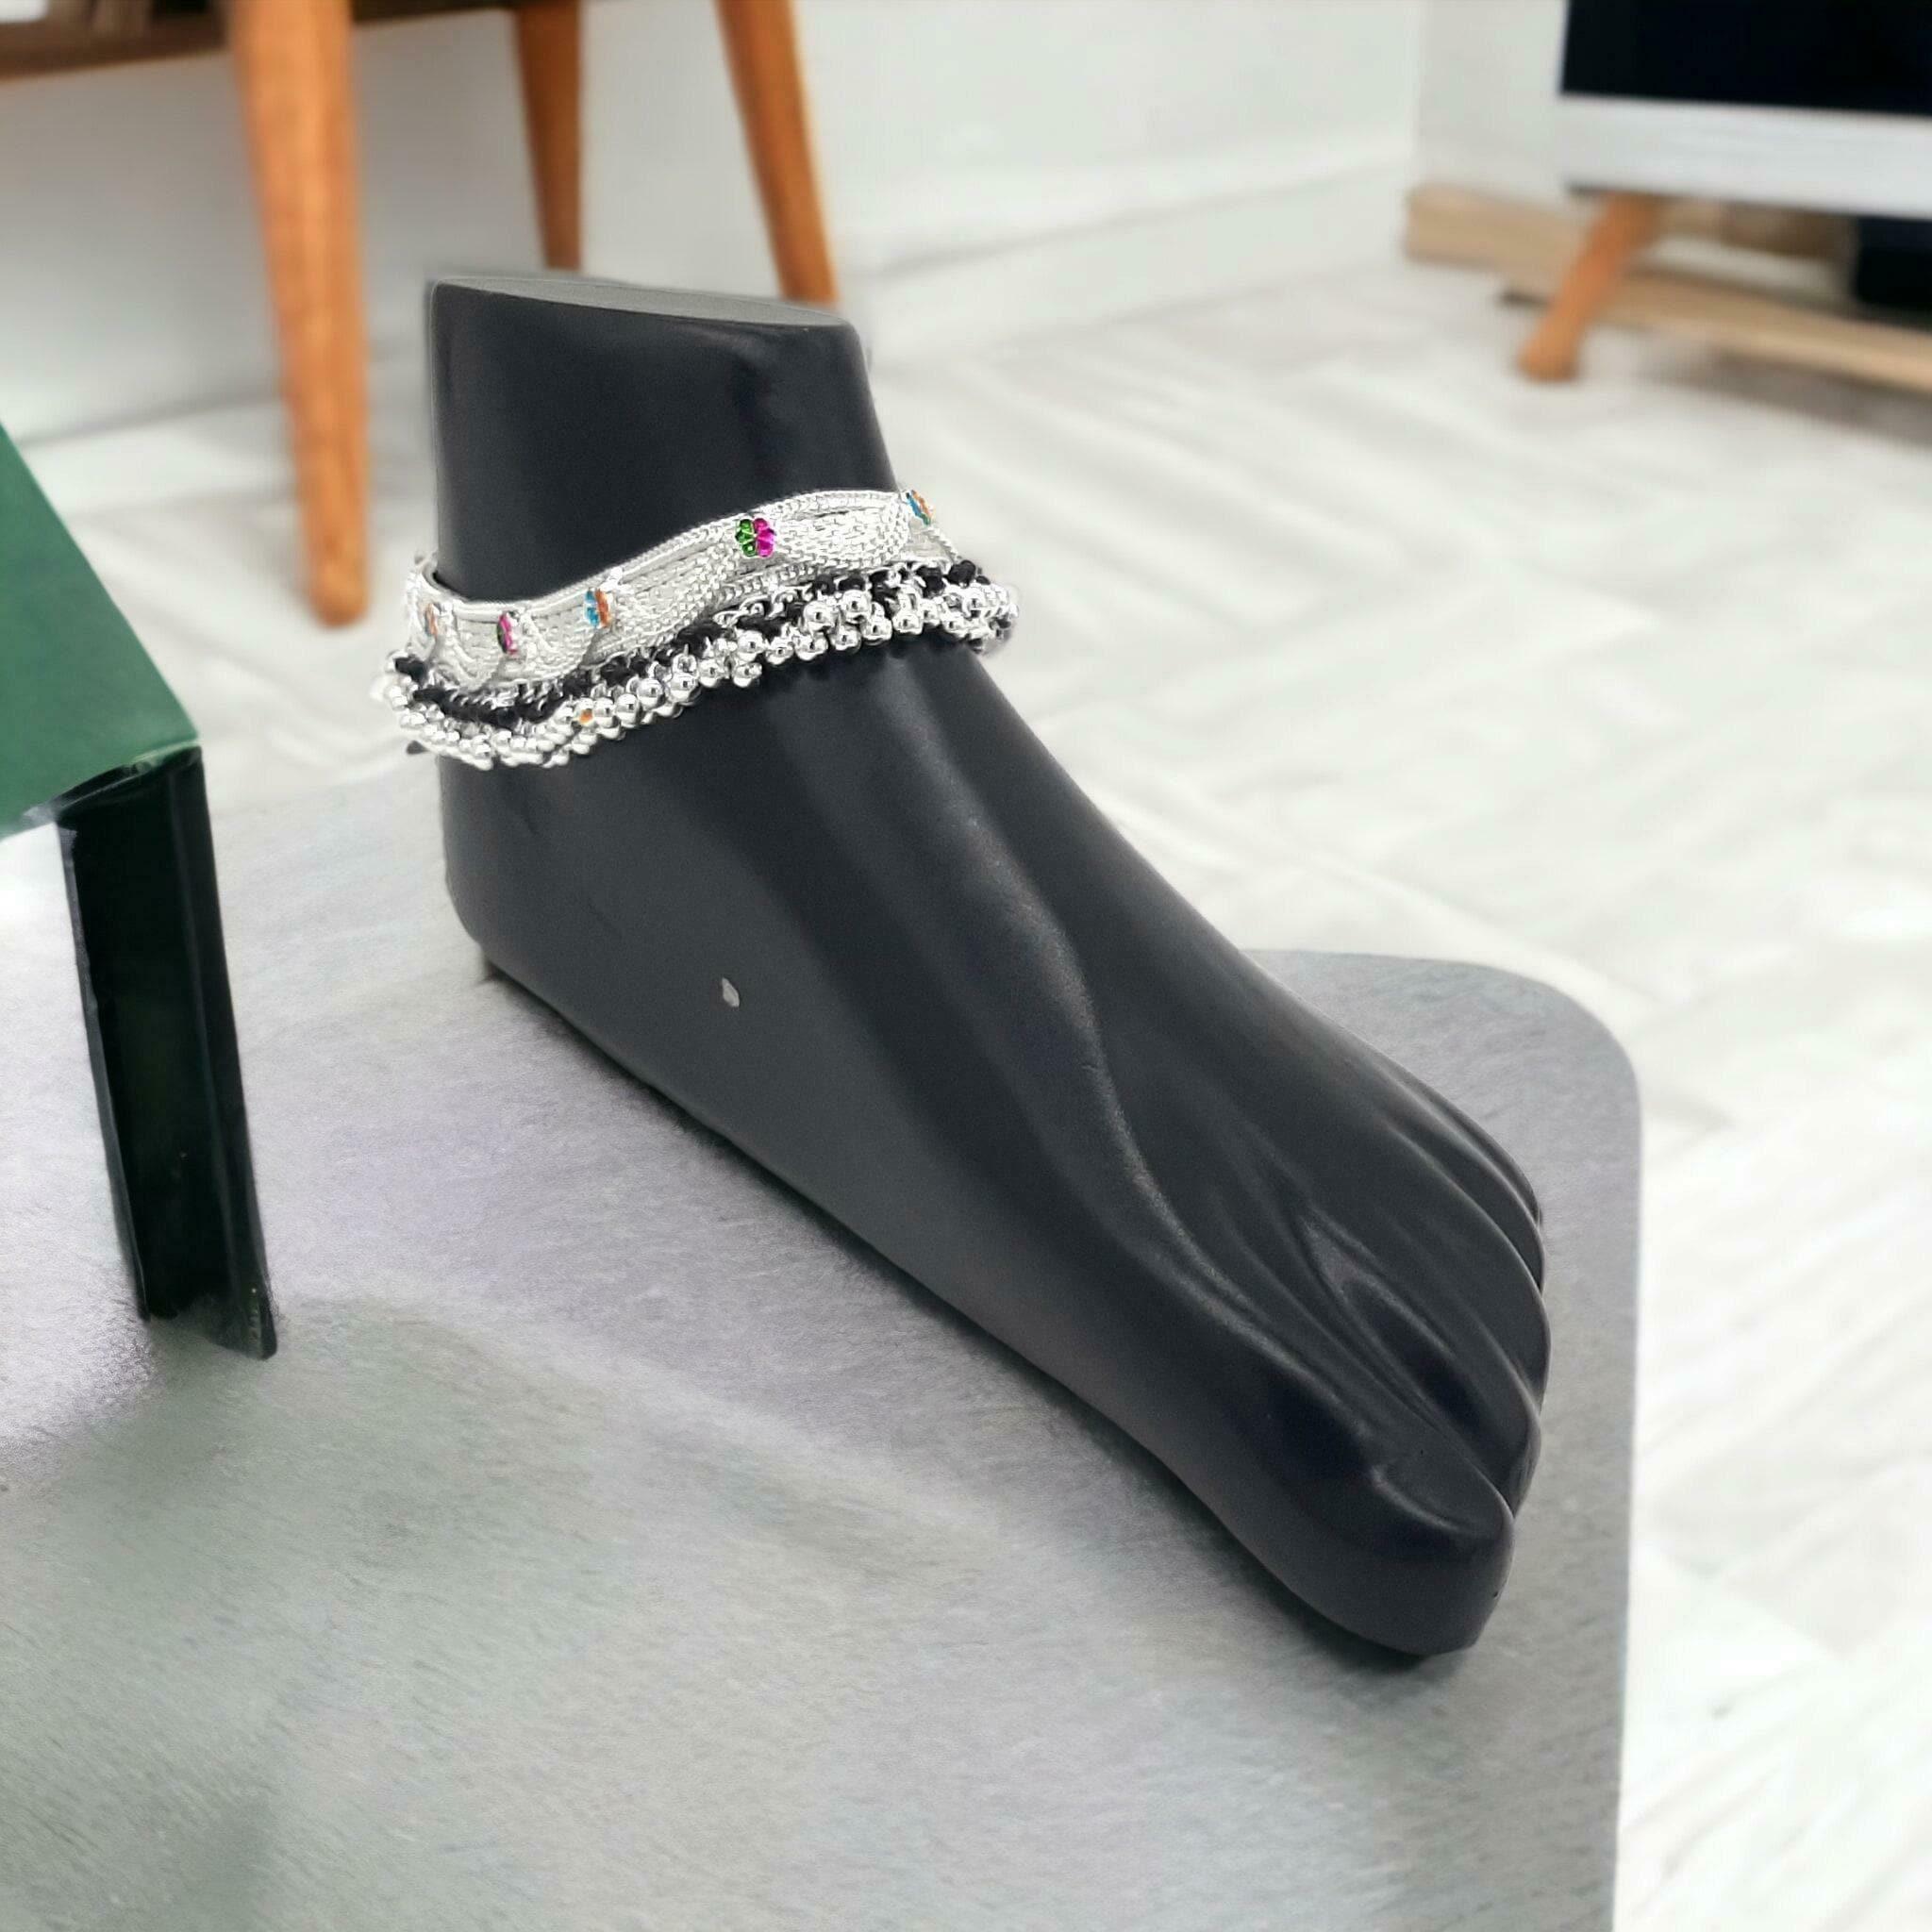
BR Ornaments A233 Alloy Anklet (Pack of 2)
Type: Anklet
Brand: BR Ornaments
Price: Rs. 439
 This silver anklet looks good with all indian outfitsor traditional outfits suitable girls and women of all ages. grab this pair of anklets, you will feel stylish ankle and shining silver anklet will make beautiful, you must buy the sns traders anklets you will never go wrong with the latest design, fancy anklets in silver jewellery.